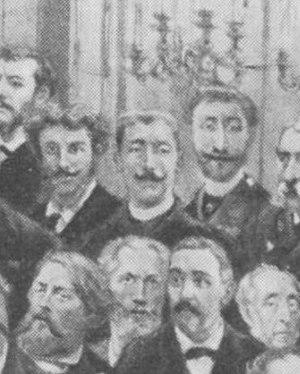
""Assaut du comte de Bondy et de Lafaugère"" (détail)"
Camille-Joseph-Alphonse-Charles Féry d'Esclands, né à Saint-Denis le 6 juin 1835 et mort à Neuville-lès-Dieppe le 30 août 1909, est un magistrat et « sportsman » français.